Samper (singer)

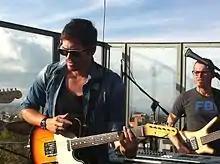
SAMPER, Bogotá 2014

Throughout his career he has also been invited by EMI Music to be a participate in Colombia's tribute to Coldplay in Bogota to celebrate their album Milo Xyloto, he was also invited to perform in "A Tribute to The Beatles", he was remarked as one of the musical promises in Colombia for the year 2013 by "Shock magazine", invited to feature in the song "Corazón Valiente" promoting peace campaign #SoyCapaz in Colombia next to many other recognized artists in the country. He was also invited to sing and perform a showcase at the "Bogotá Music Market 2014 BOmm" for being outstanding and "ready to export" Colombian music.